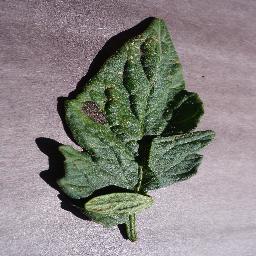
Label: Tomato___Early_blight